Happy Endings?

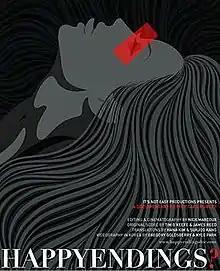
Promotional poster

Happy Endings? is a 2009 cinéma vérité documentary film directed and produced by Tara Hurley. Filmed over 27 months, it chronicles the lives of the women in massage parlors in Rhode Island during a battle in the state legislature to once again make prostitution illegal. During the period of filming, prostitution in Rhode Island was legal as long as it was conducted behind closed doors.